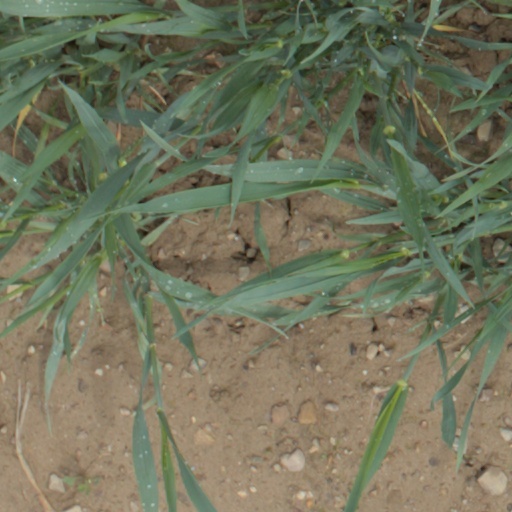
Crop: wheat